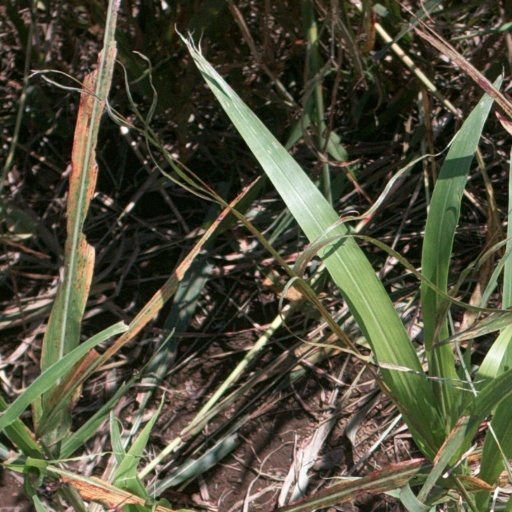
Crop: sorghum